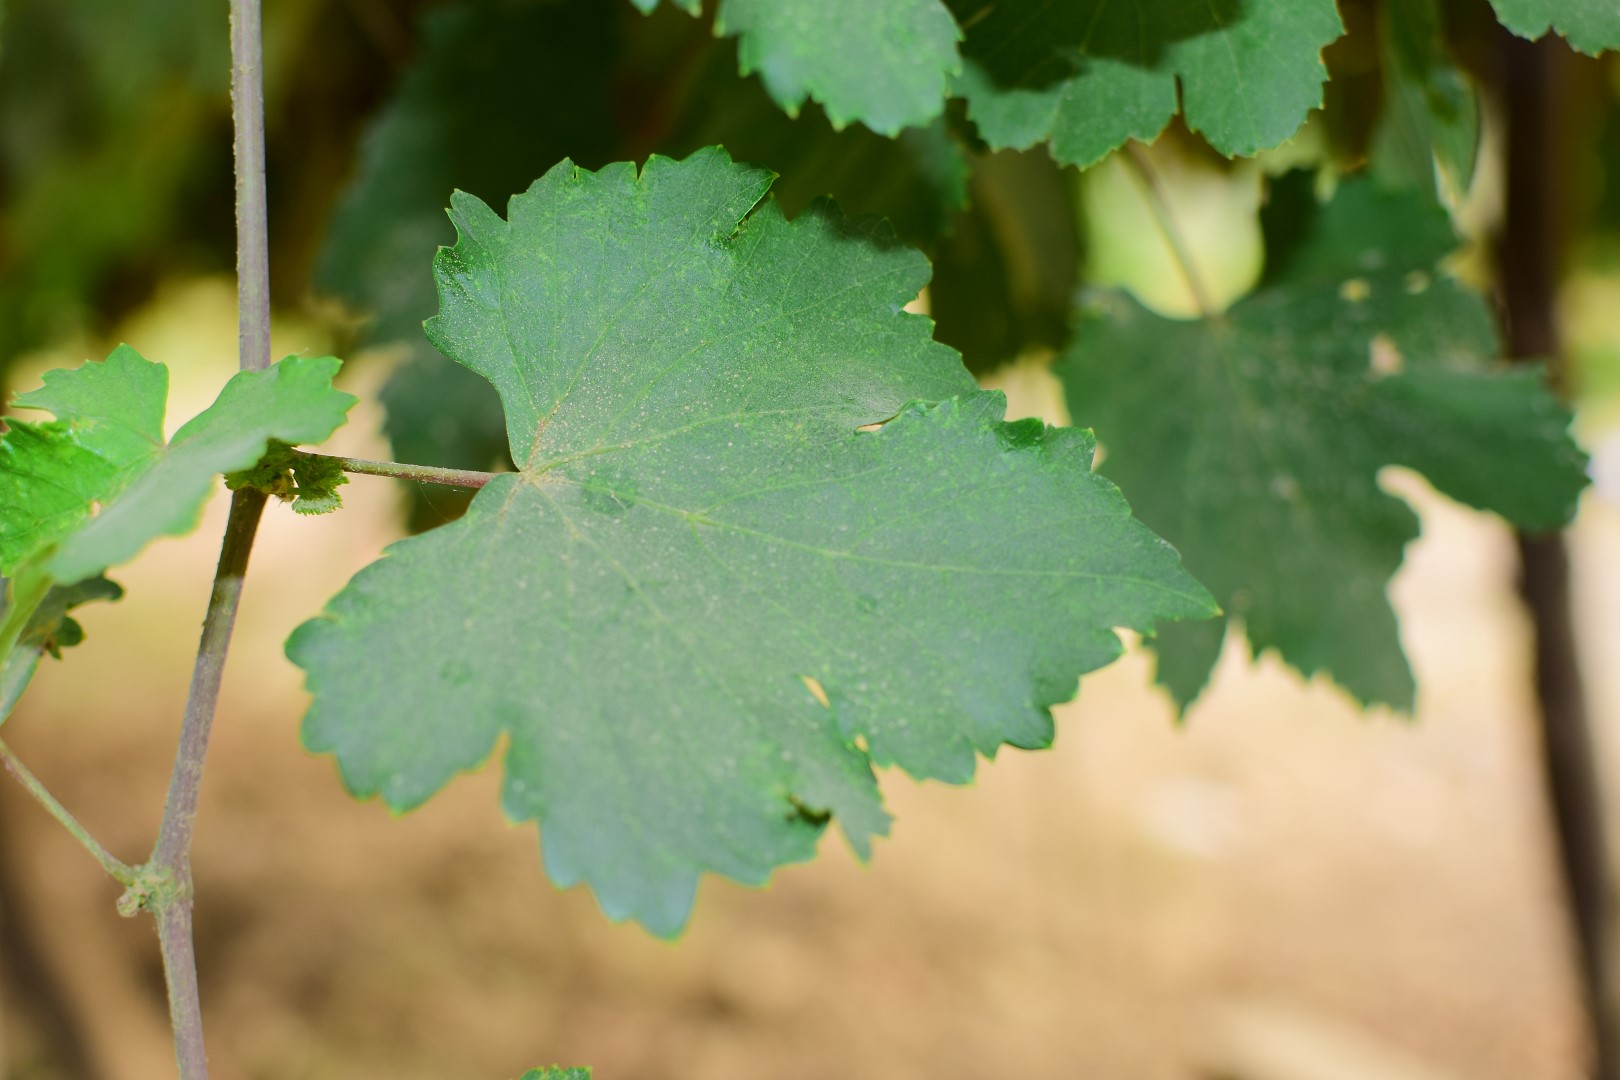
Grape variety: Kamali